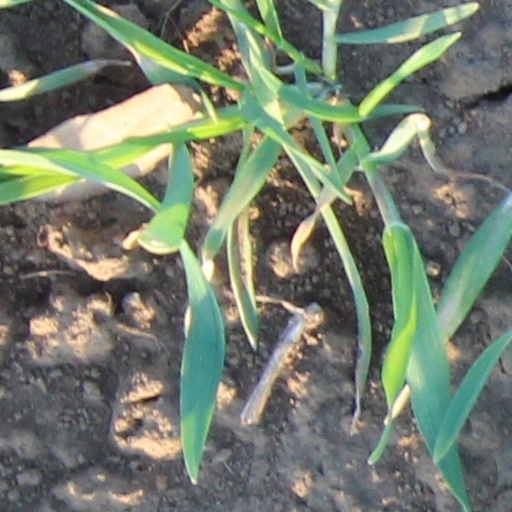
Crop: wheat